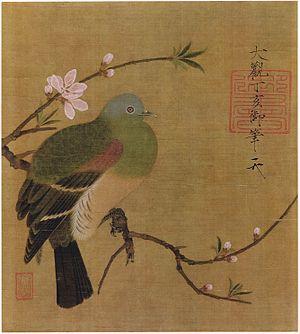
L'empereur Huizong des Song, est le huitième empereur de la dynastie Song en Chine du 8 février 1100 au 18 janvier 1126, ainsi qu'une personnalité importante de l'histoire de l'art chinois.
L'Académie impériale de peinture, Académie Hanlin de peinture, est un regroupement de peintres, organisé, à l'origine, sous les Song du Nord, au sein de l'Académie Hanlin et ce jusqu'à la fin de l'empire chinois. Mais de nombreux peintres de Cour étaient auparavant regroupés de manière informelle au sein de l'Académie Hanlin depuis la dynastie Tang.